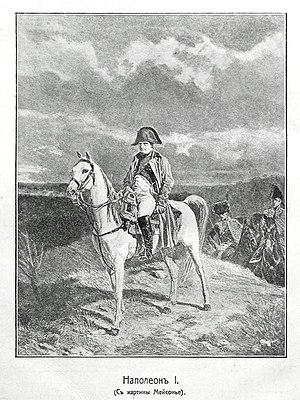
Napoléon I, né le 15 août 1769 à Ajaccio, et mort le 5 mai 1821 sur l'île Sainte-Hélène, est le premier empereur des Français, du 18 mai 1804 au 6 avril 1814 et du 20 mars 1815 au 22 juin 1815. Second enfant de Charles Bonaparte et Letizia Ramolino, Napoléon Bonaparte est un militaire, général dans les armées de la Première République française, née de la Révolution, commandant en chef de l'armée d'Italie puis de l'armée d'Orient. Parvenu au pouvoir en 1799, par le coup d'État du 18 Brumaire, il est Premier consul jusqu'au 2 août 1802, puis consul à vie jusqu'au 18 mai 1804, date à laquelle il est proclamé empereur par un sénatus-consulte suivi d'un plébiscite. Il est sacré empereur, en la cathédrale Notre-Dame de Paris, le 2 décembre 1804, par le pape Pie VII.